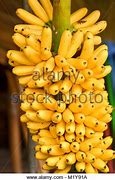
Label: banana